Wedding Bells (1921 film)

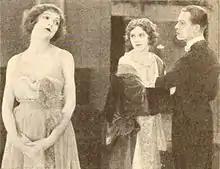
Film still

Wedding Bells is a lost 1921 American silent romantic-comedy film directed by Chester Withey and starring Constance Talmadge and Harrison Ford.